Tio Tek Ho

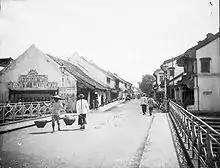
Pasar Baroe in the late 19th century

Born in 1858 in the then prestigious district of Pasar Baroe, Batavia, Tio Tek Ho was a third-generation, locally-born "Peranakan" Chinese. He came from a long-established and wealthy family of merchants: both Tio's father Tio Tjeng Soey and grandfather Tio Him were prominent businessmen in the Dutch colonial capital.